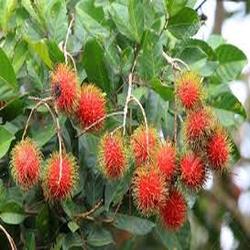
Label: Rambutan